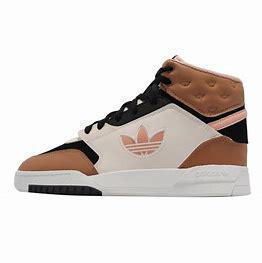
Brand: adidas
Model: Drop Step XL Skate